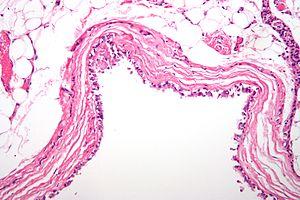
En médecine, un kyste est une poche close ayant une membrane distincte et se développant anormalement dans une cavité ou structure du corps. Il peut contenir de l'air, des liquides, ou d'autres matériaux, notamment des organismes parasites « enkystés » sous forme active à reproduction lente ou sous forme inactive de « spore ».